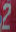
Number: 2